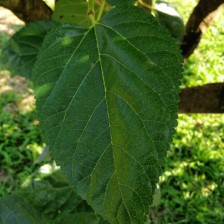
Variety: BlackOodTurkey